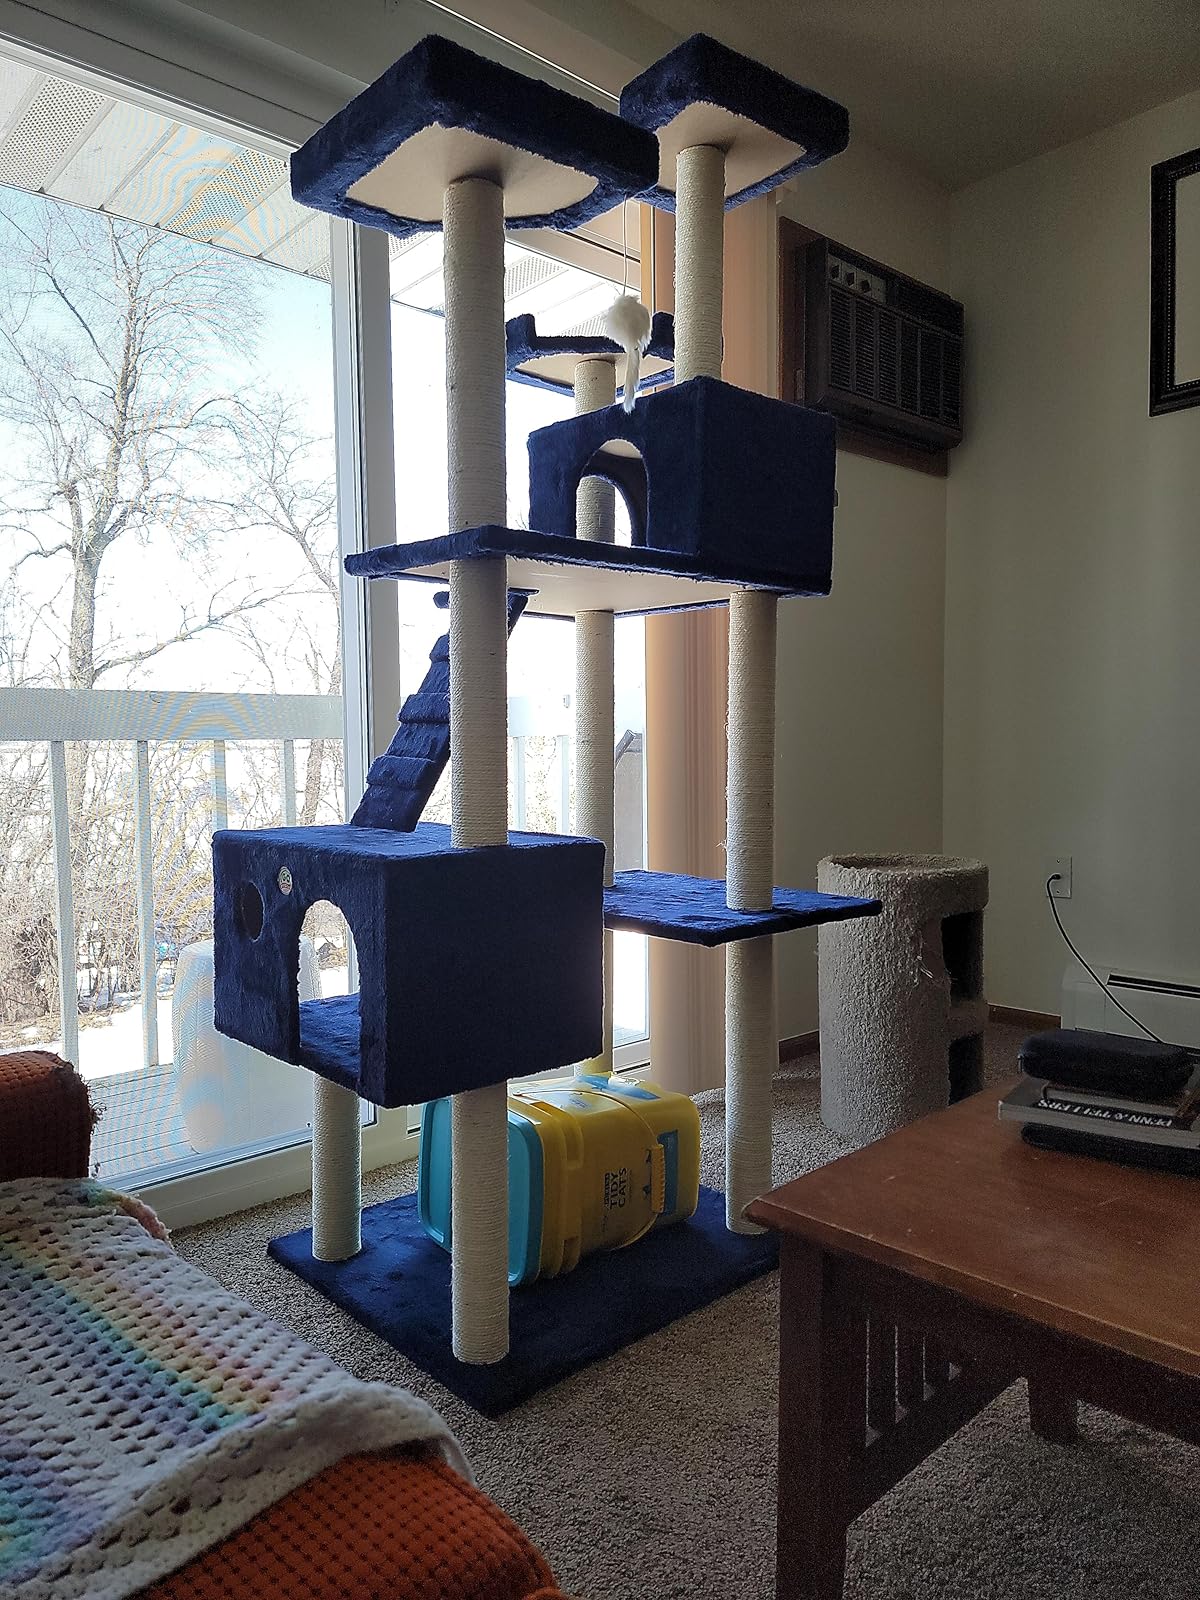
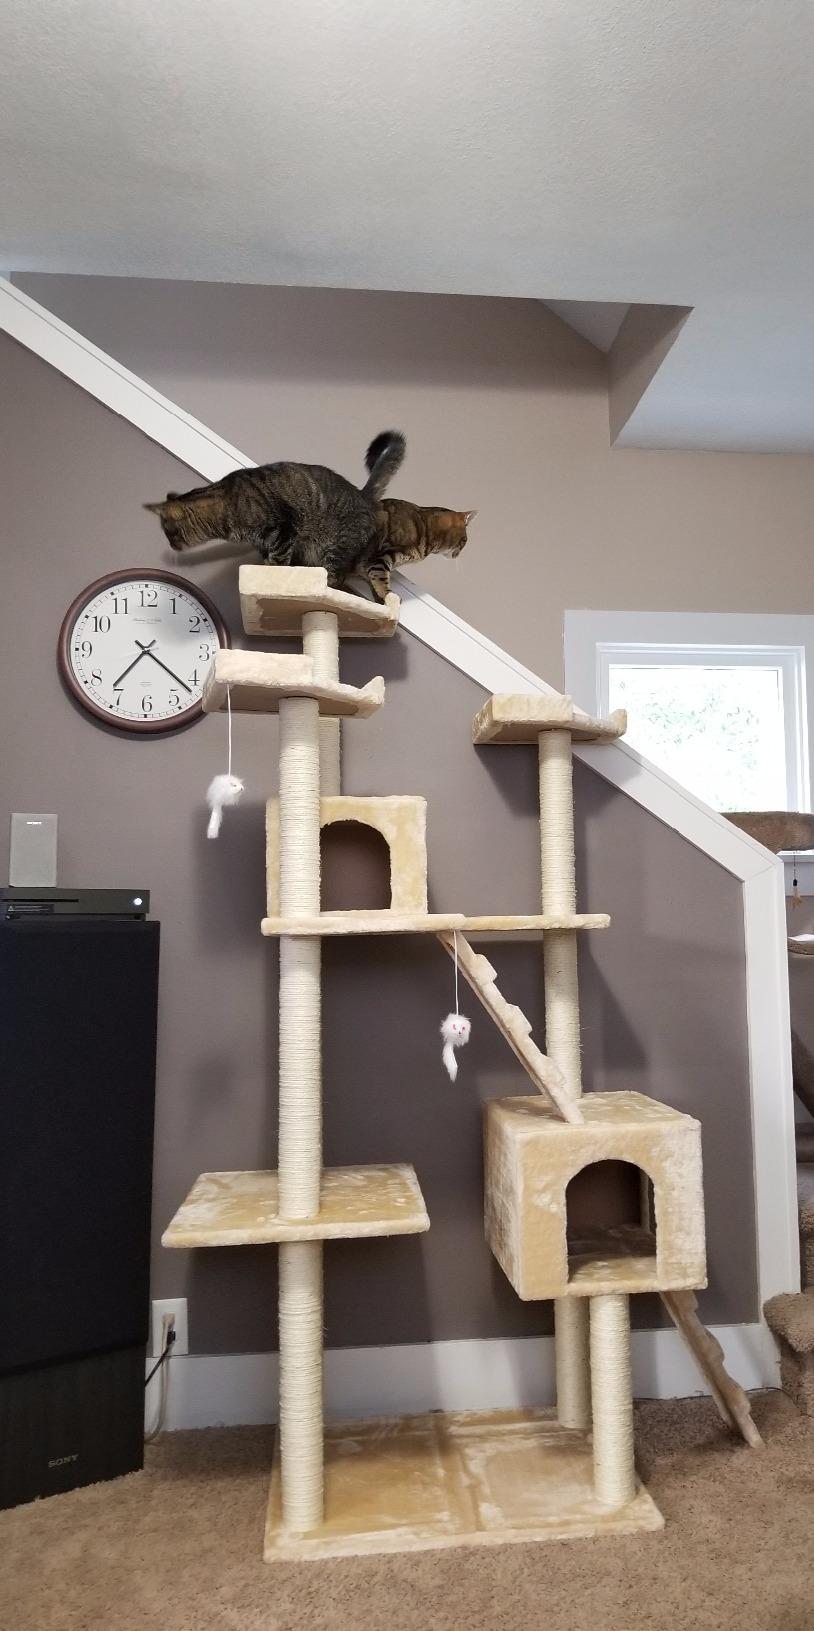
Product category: items_cat tree
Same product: no